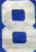
Number: 8